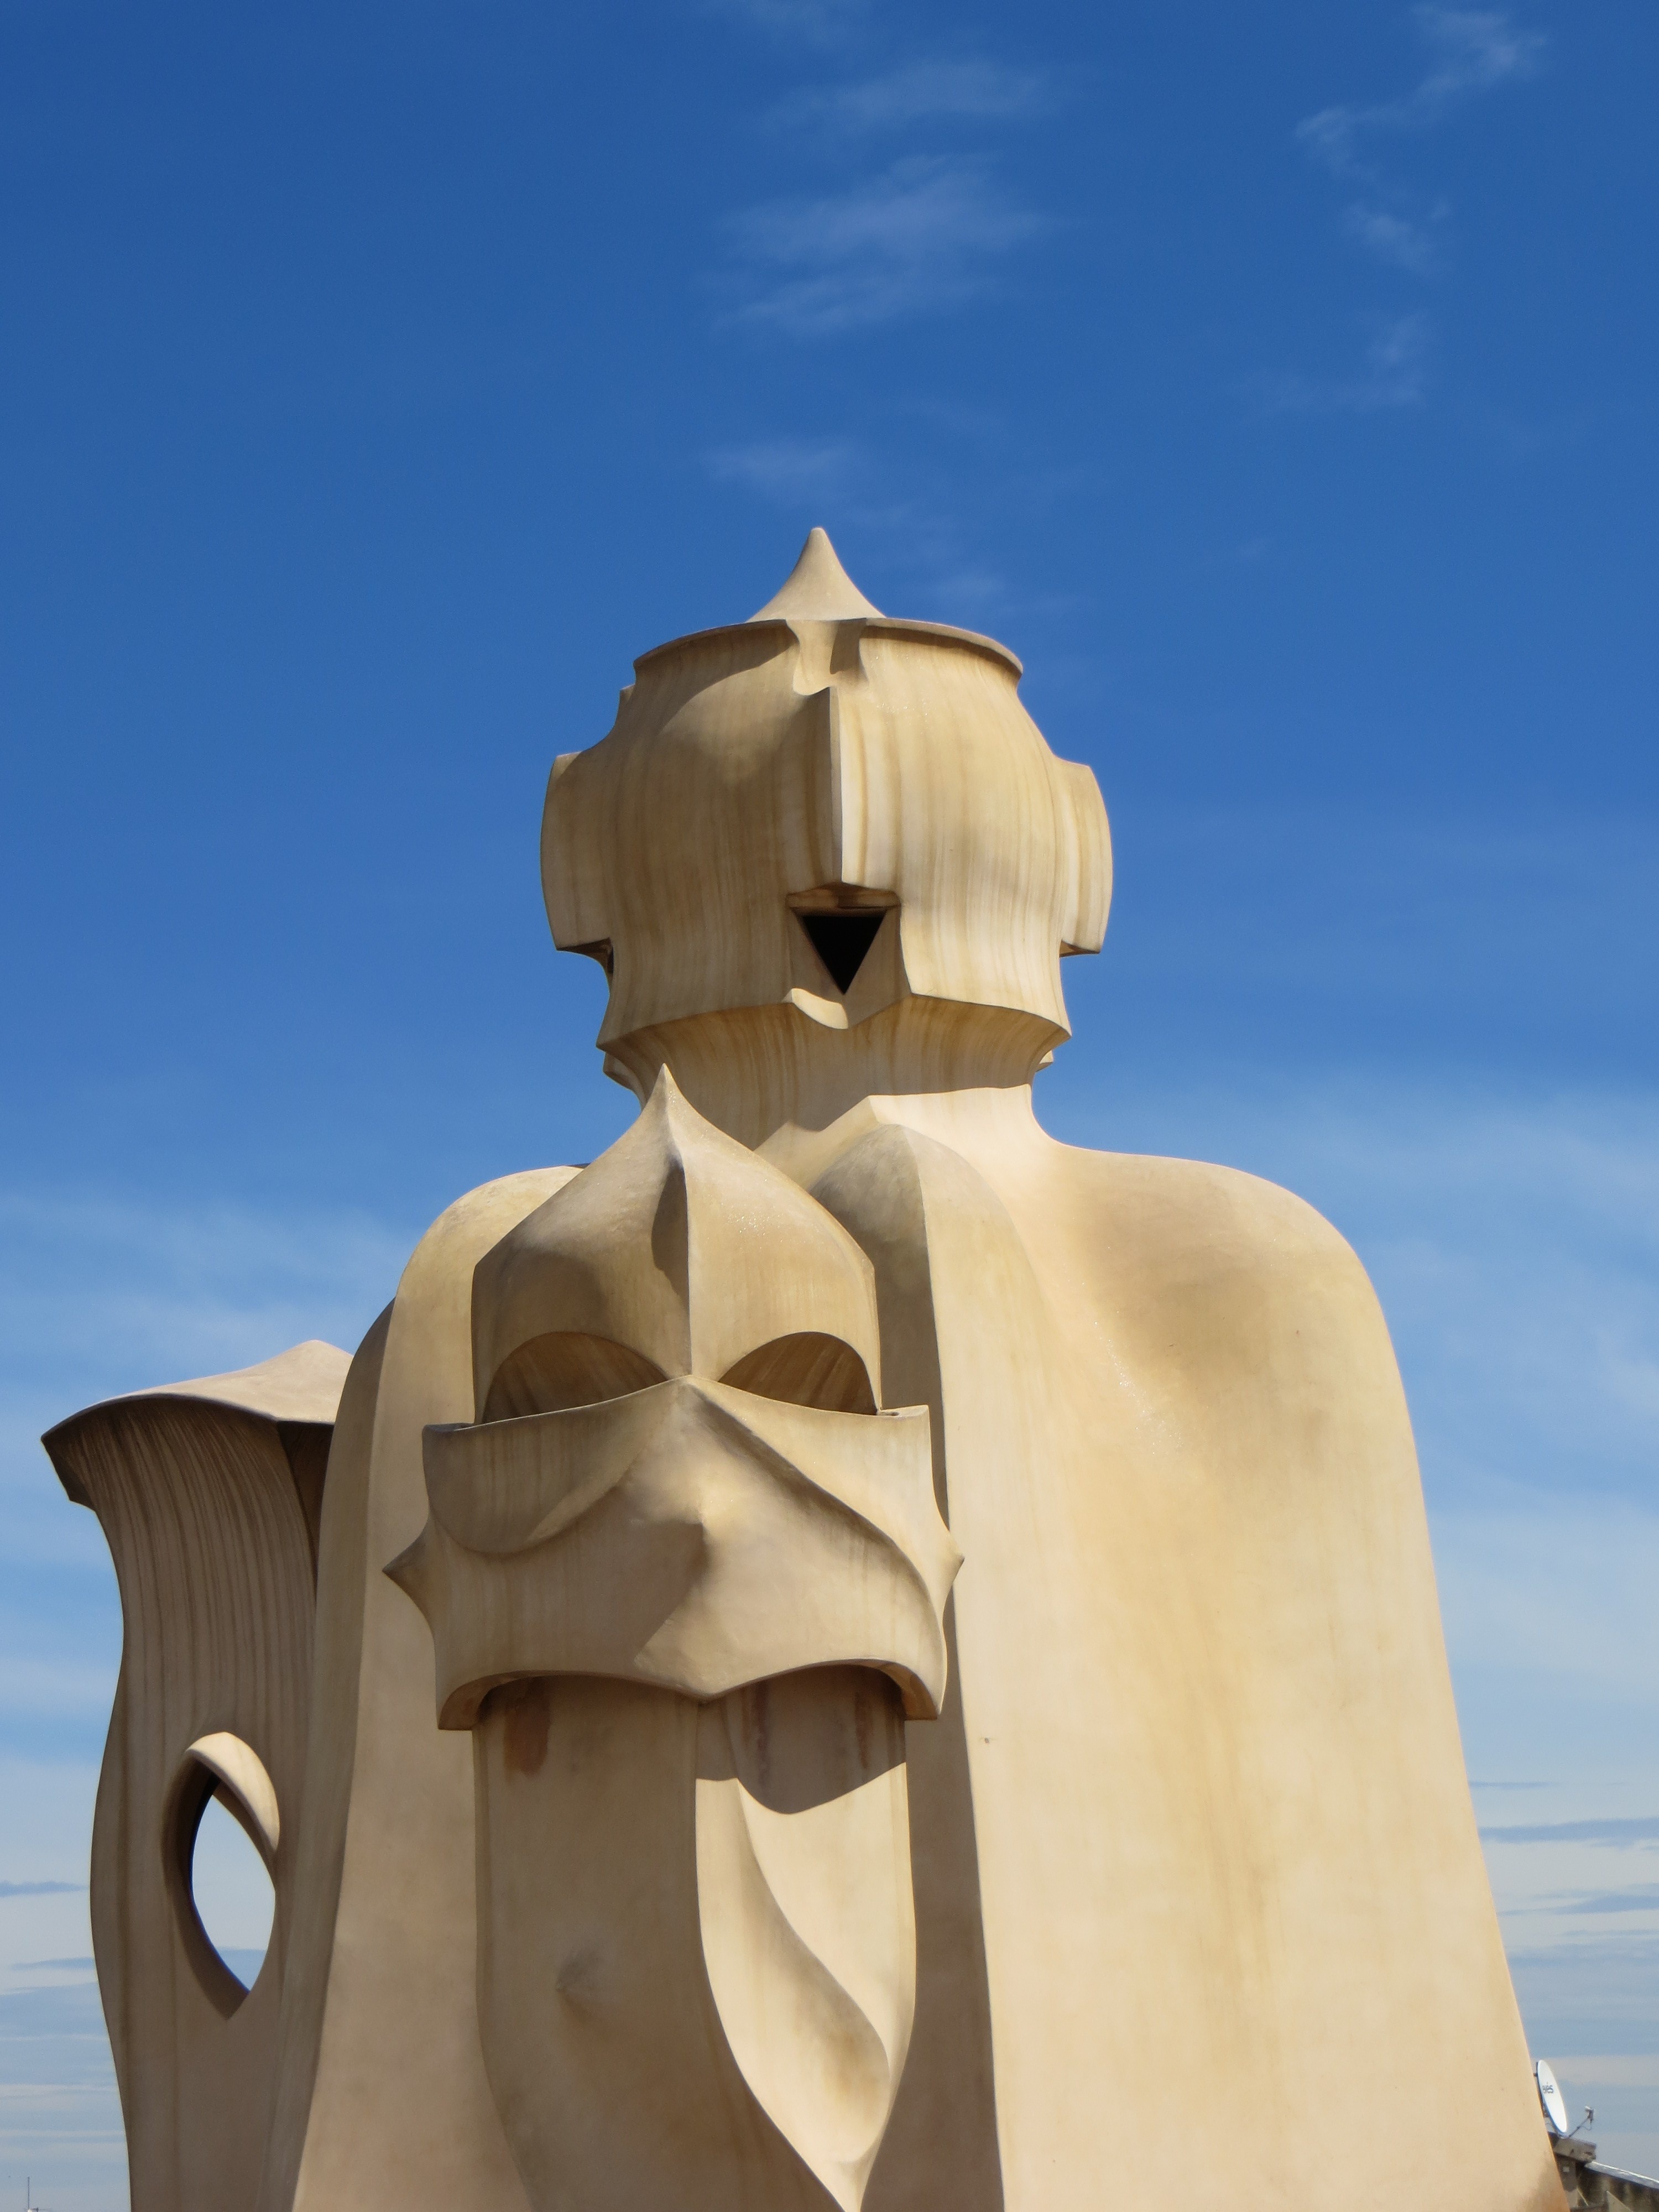
sand, building, monument, statue, artistic, barcelona, sculpture, art, spain, catalonia, gaudi, carving, guell, mil, casa mila